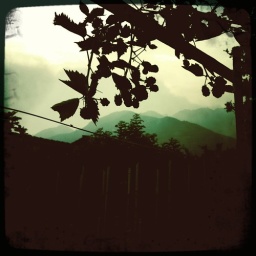
Some fruits in a swiss sky